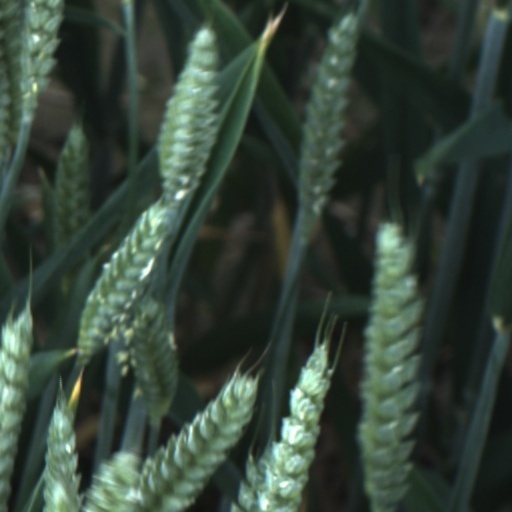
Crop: wheat